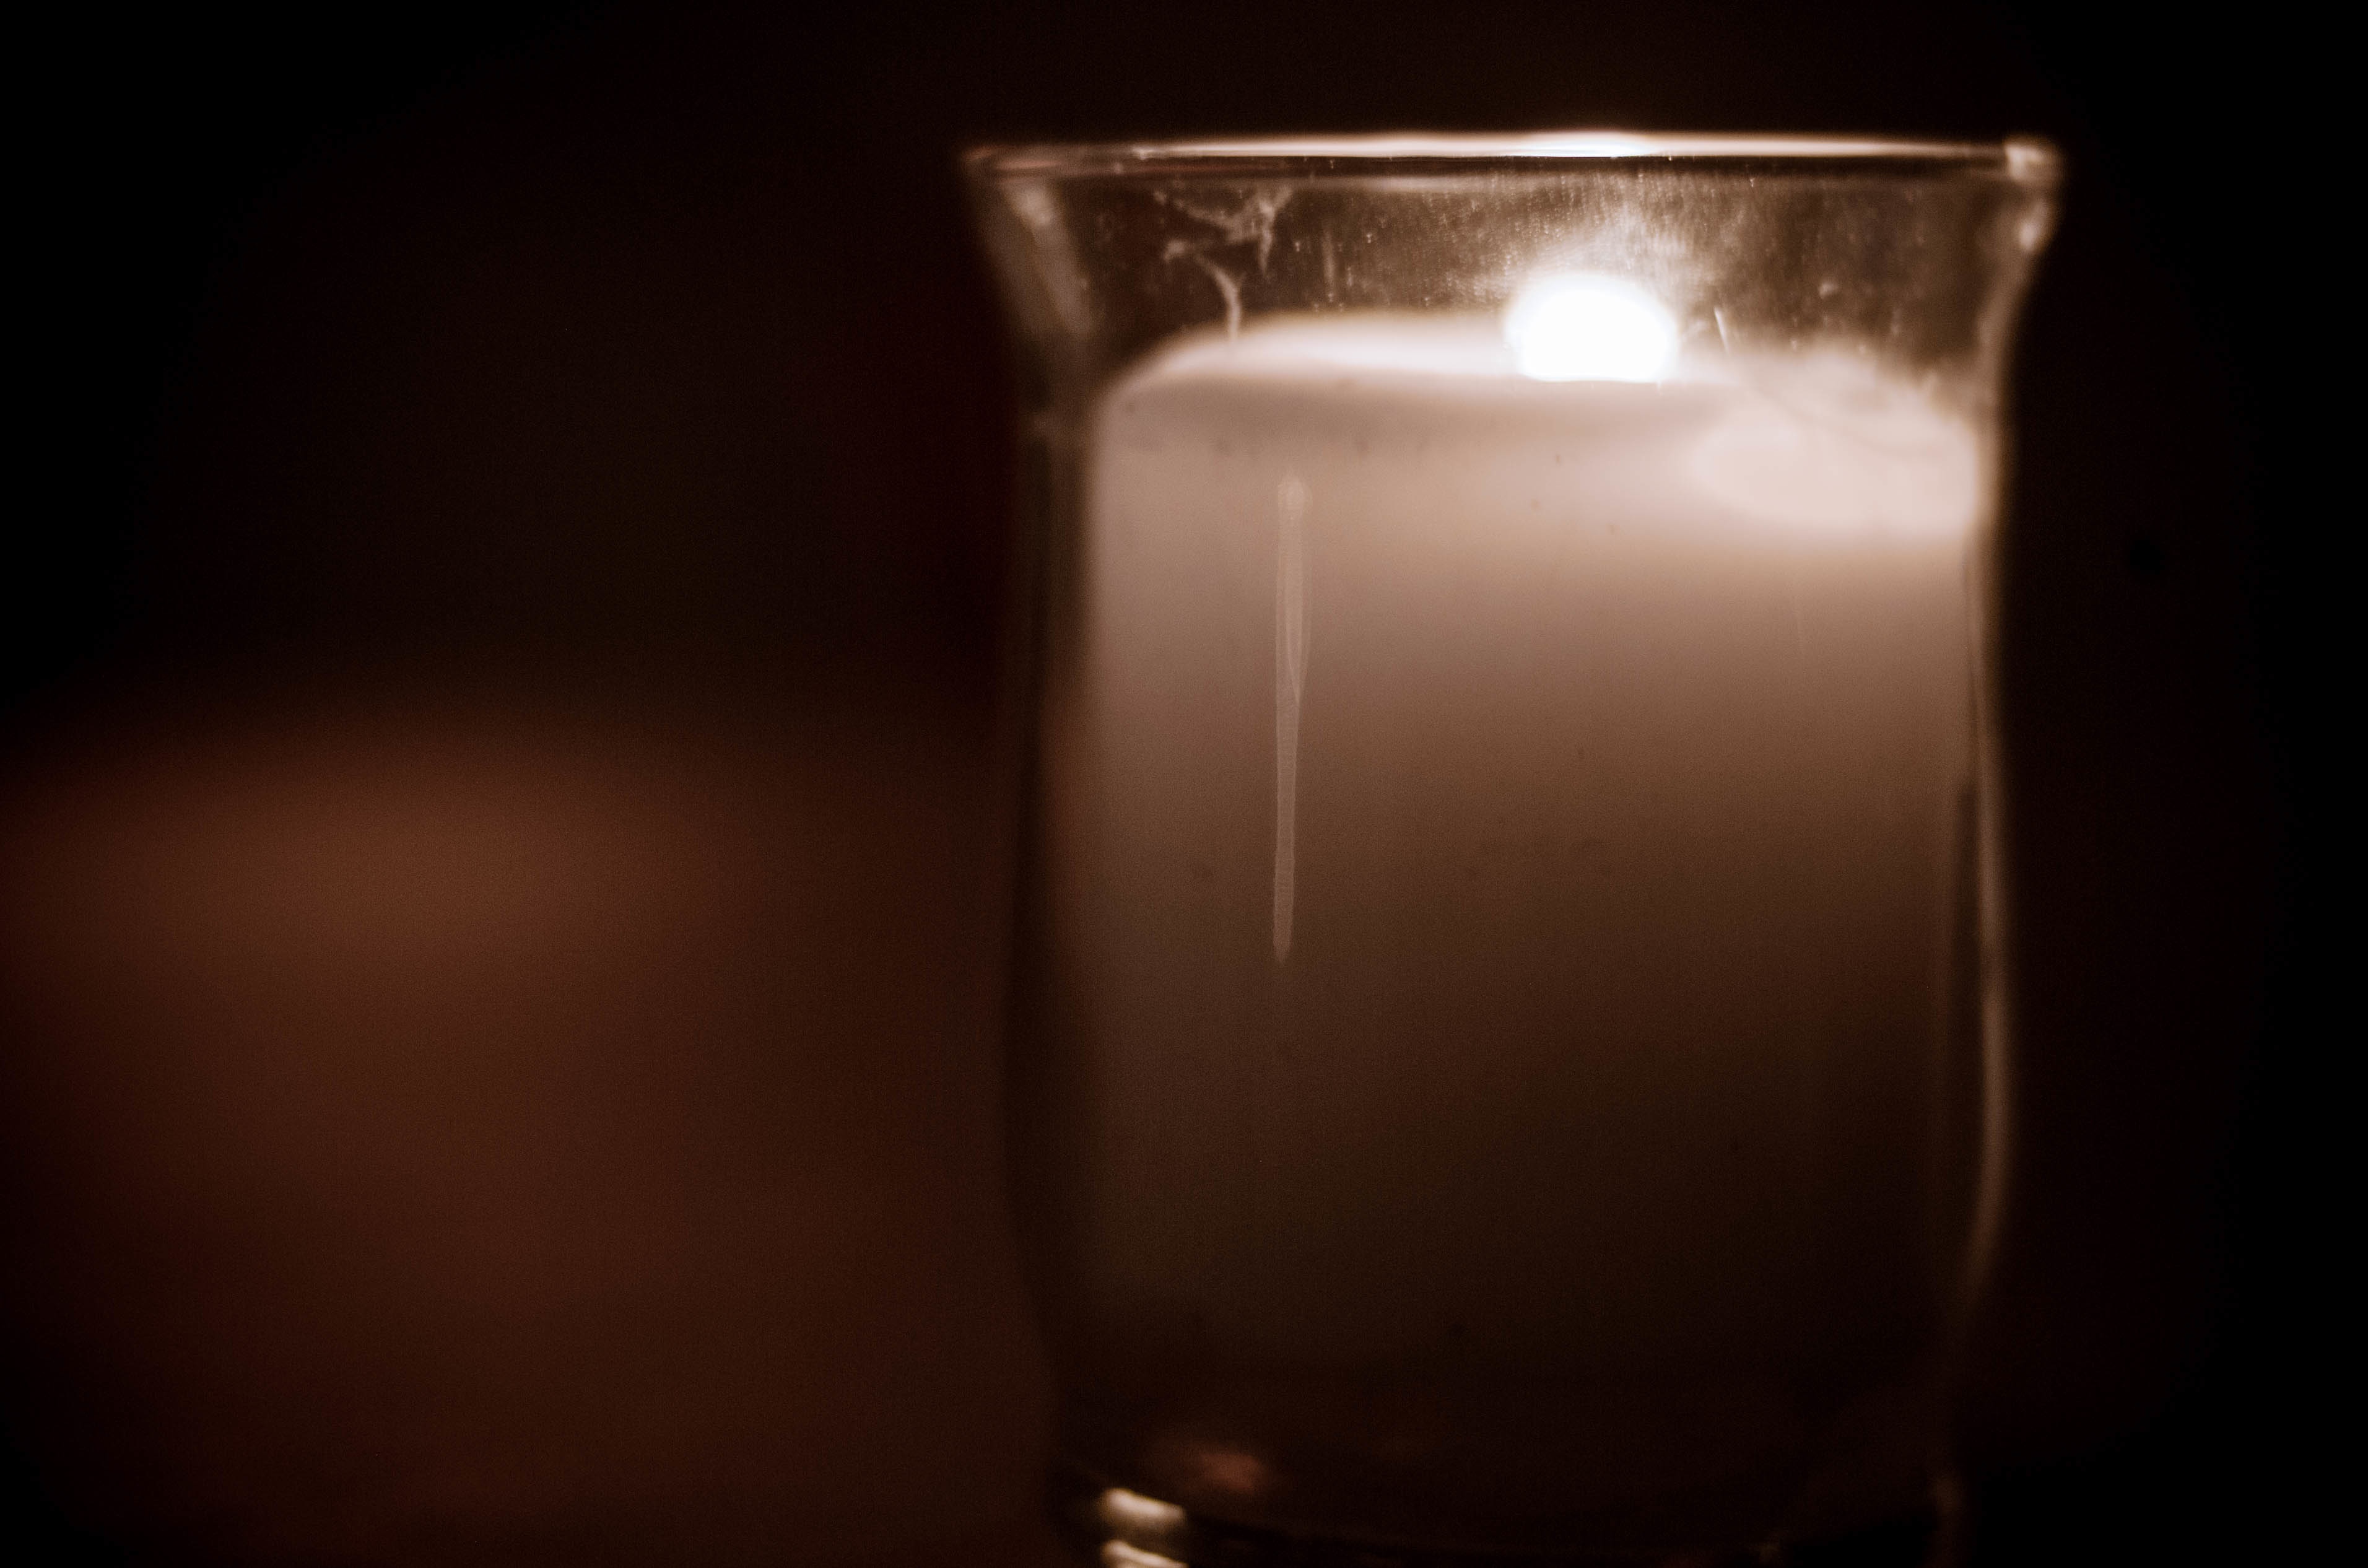
light, glass, drink, candle, lighting, liqueur, distilled beverage